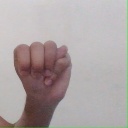
अक्षर: म